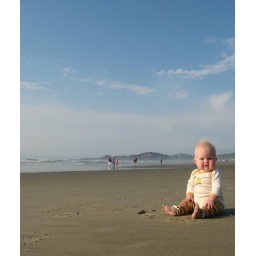
Chiron being unbearably cute on the big beach at Newport. Yaquina Head Lighthouse in the far distance.